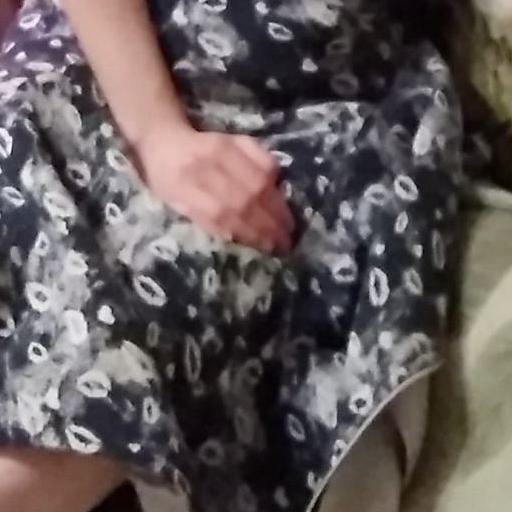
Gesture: no_gesture